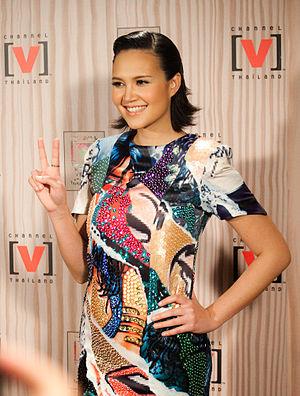
Tata Young, née Amita Marie Young le 14 décembre 1980 en Thaïlande à Bangkok, est une chanteuse de pop thaïlandaise et une actrice.